Magna Carta

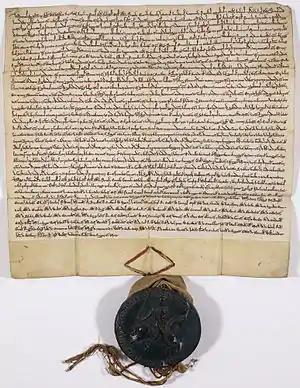
The Charter of the Forest re-issued in 1225, held by the British Library

In February 1217, Louis set sail for France to gather reinforcements. In his absence, arguments broke out between Louis' French and English followers, and Cardinal Guala declared that Henry's war against the rebels was the equivalent of a religious crusade. This declaration resulted in a series of defections from the rebel movement, and the tide of the conflict swung in Henry's favour. Louis returned at the end of April, but his northern forces were defeated by William Marshal at the Battle of Lincoln in May.